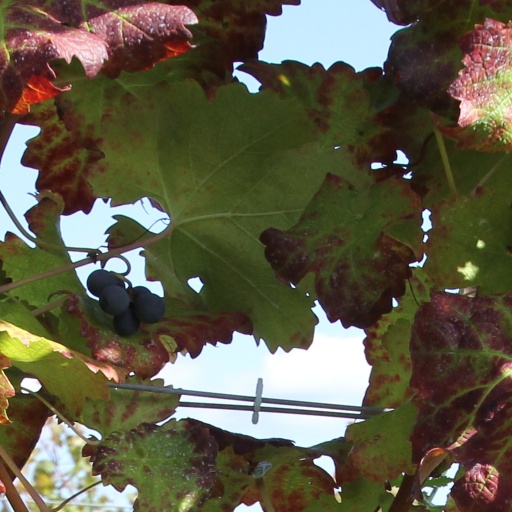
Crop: grape